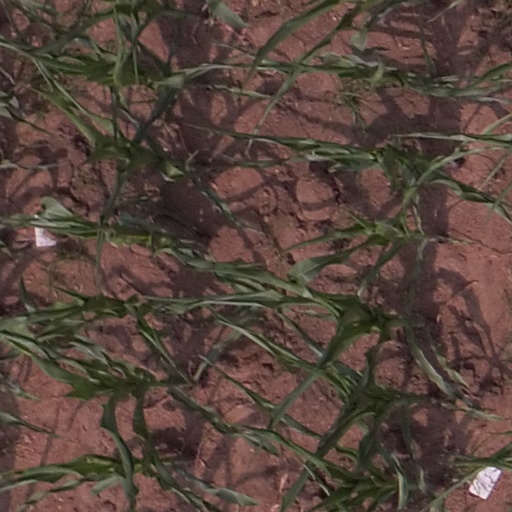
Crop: maize; corn